Maricopa station

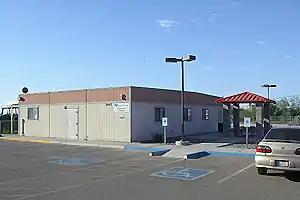
The station building in 2008

Maricopa station is an Amtrak train station in Maricopa, Arizona, United States, serving Phoenix and central Arizona. The station accommodates travelers who use the combined "Sunset Limited" and "Texas Eagle", which operates three times per week in each direction between Los Angeles and Chicago or New Orleans. Amtrak Thruway service (operated by Stagecoach Express) is available between Maricopa station, Tempe station and Phoenix Sky Harbor International Airport.